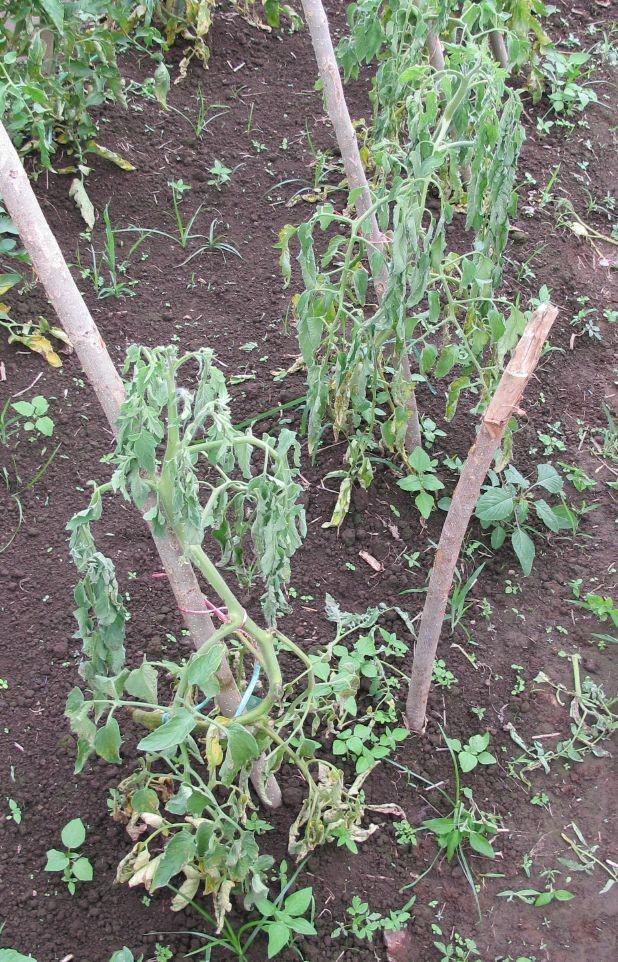
Plant: Zucchini
Disease: zucchini bacterial wilt